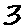
Label: 3